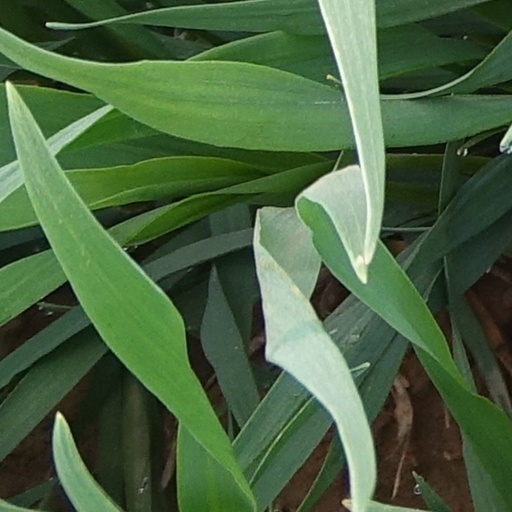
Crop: wheat